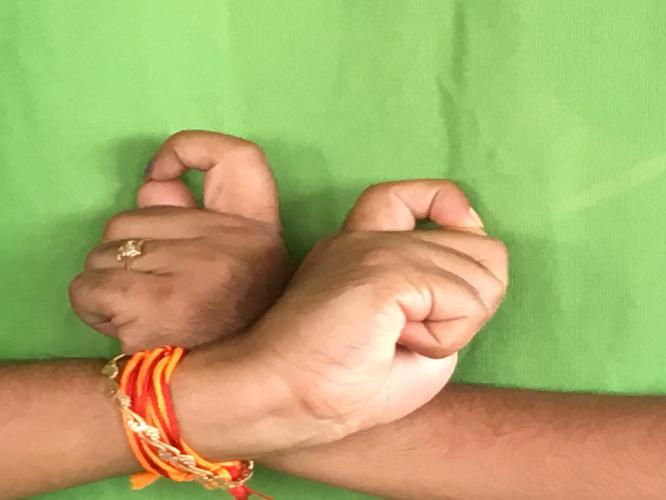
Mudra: Berunda
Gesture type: double_hand